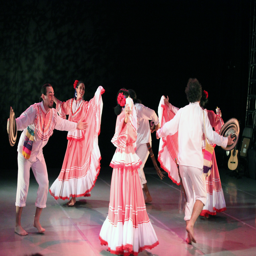
the moves and smiles lit up the stage .